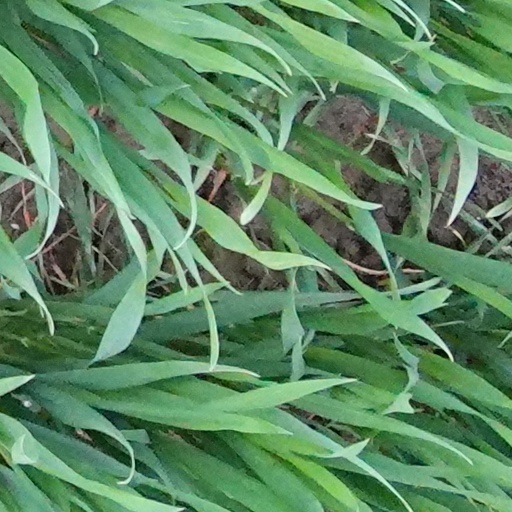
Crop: wheat